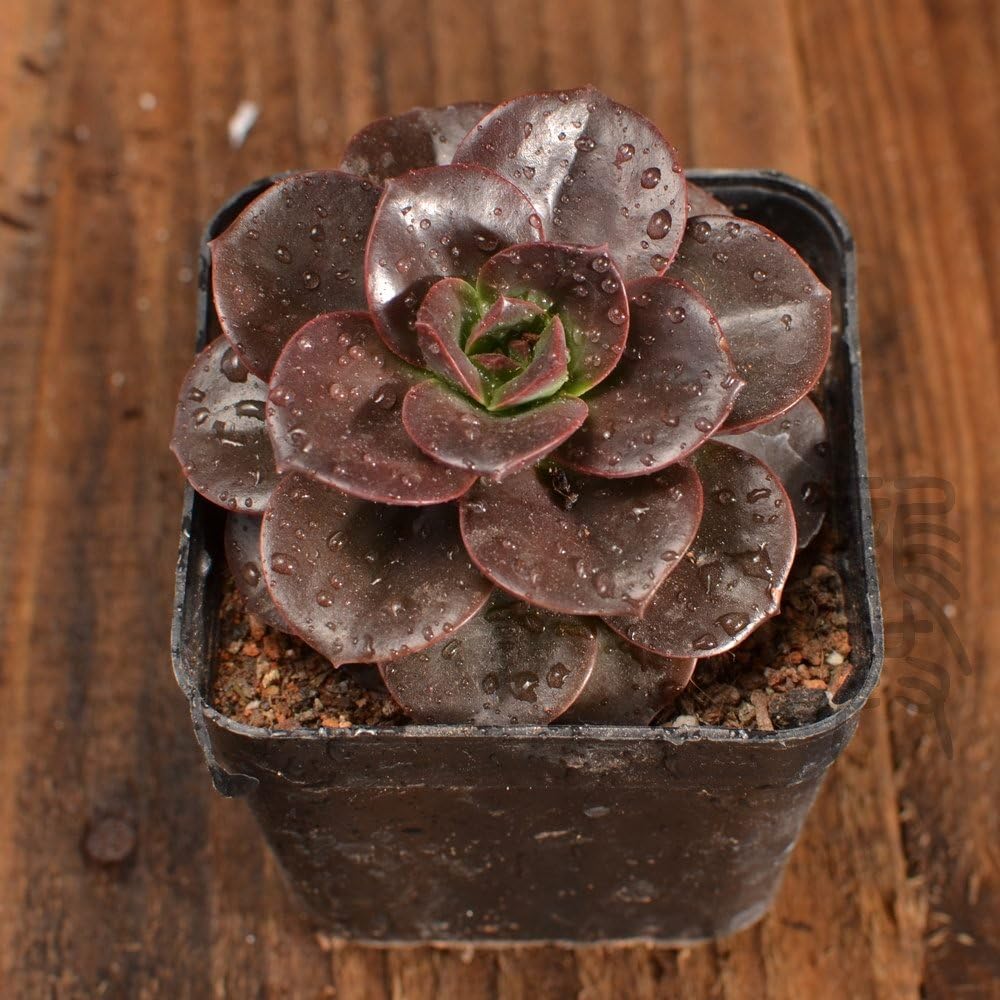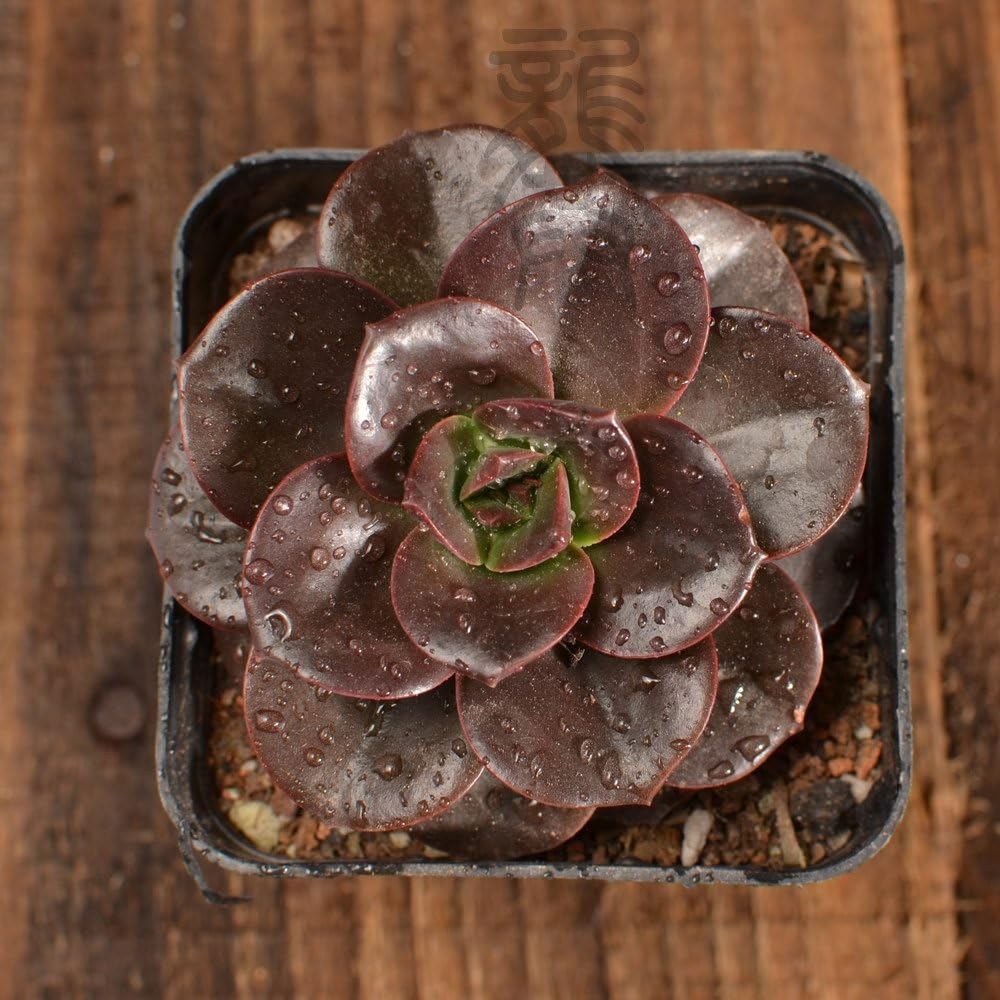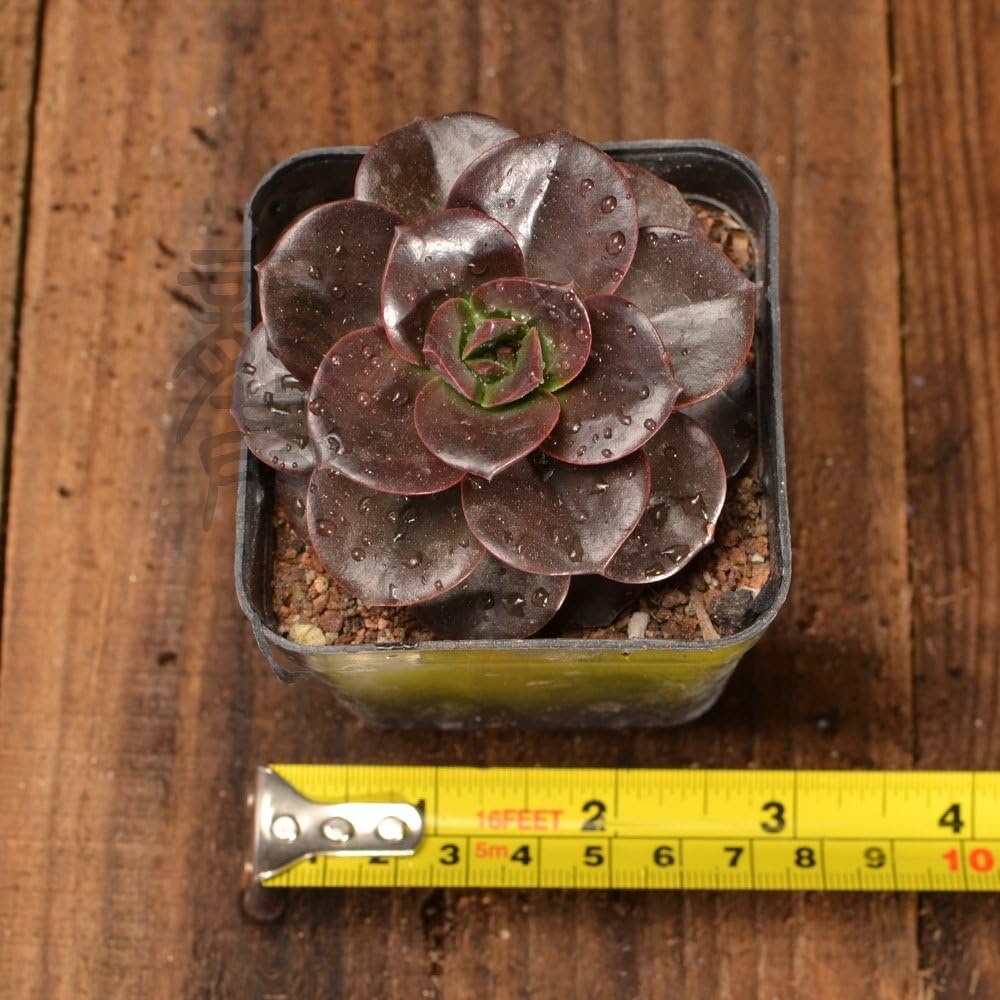
Beautiful 4-5 inch Echeveria Melaco Succulent Plant with Plastic Pot
Category: Amazon Home
Perfect for decorating your desk,pation,garden even your office.
Features: Approximate Dimensions (in inches): Succulent - about 4-5 Diameter | Package include: 1pc Succulent, 1pc pot and soil(NOTE: Decorative not included) | To facilitate the preservation and transportation, succulents and pots are packaged separately! You can receive a more healthy plants! Planting the succulents by yourself and enjoy the fun of DIY! | Fully rooted with many ready to be put into larger pots or arrangements! | Warm tip: Water the plants after planting 24 hours! Daily tip: Please water the plants every ten days or above!